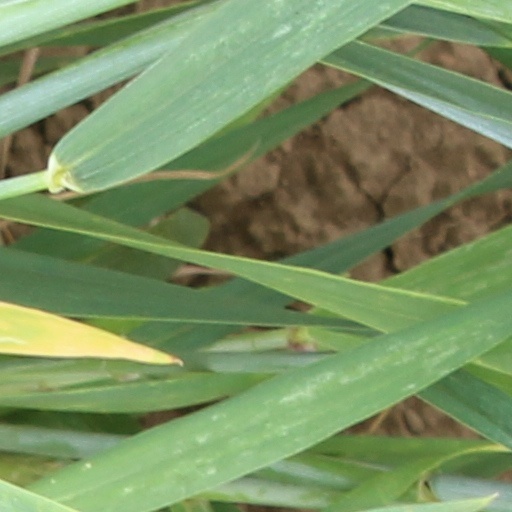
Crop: wheat